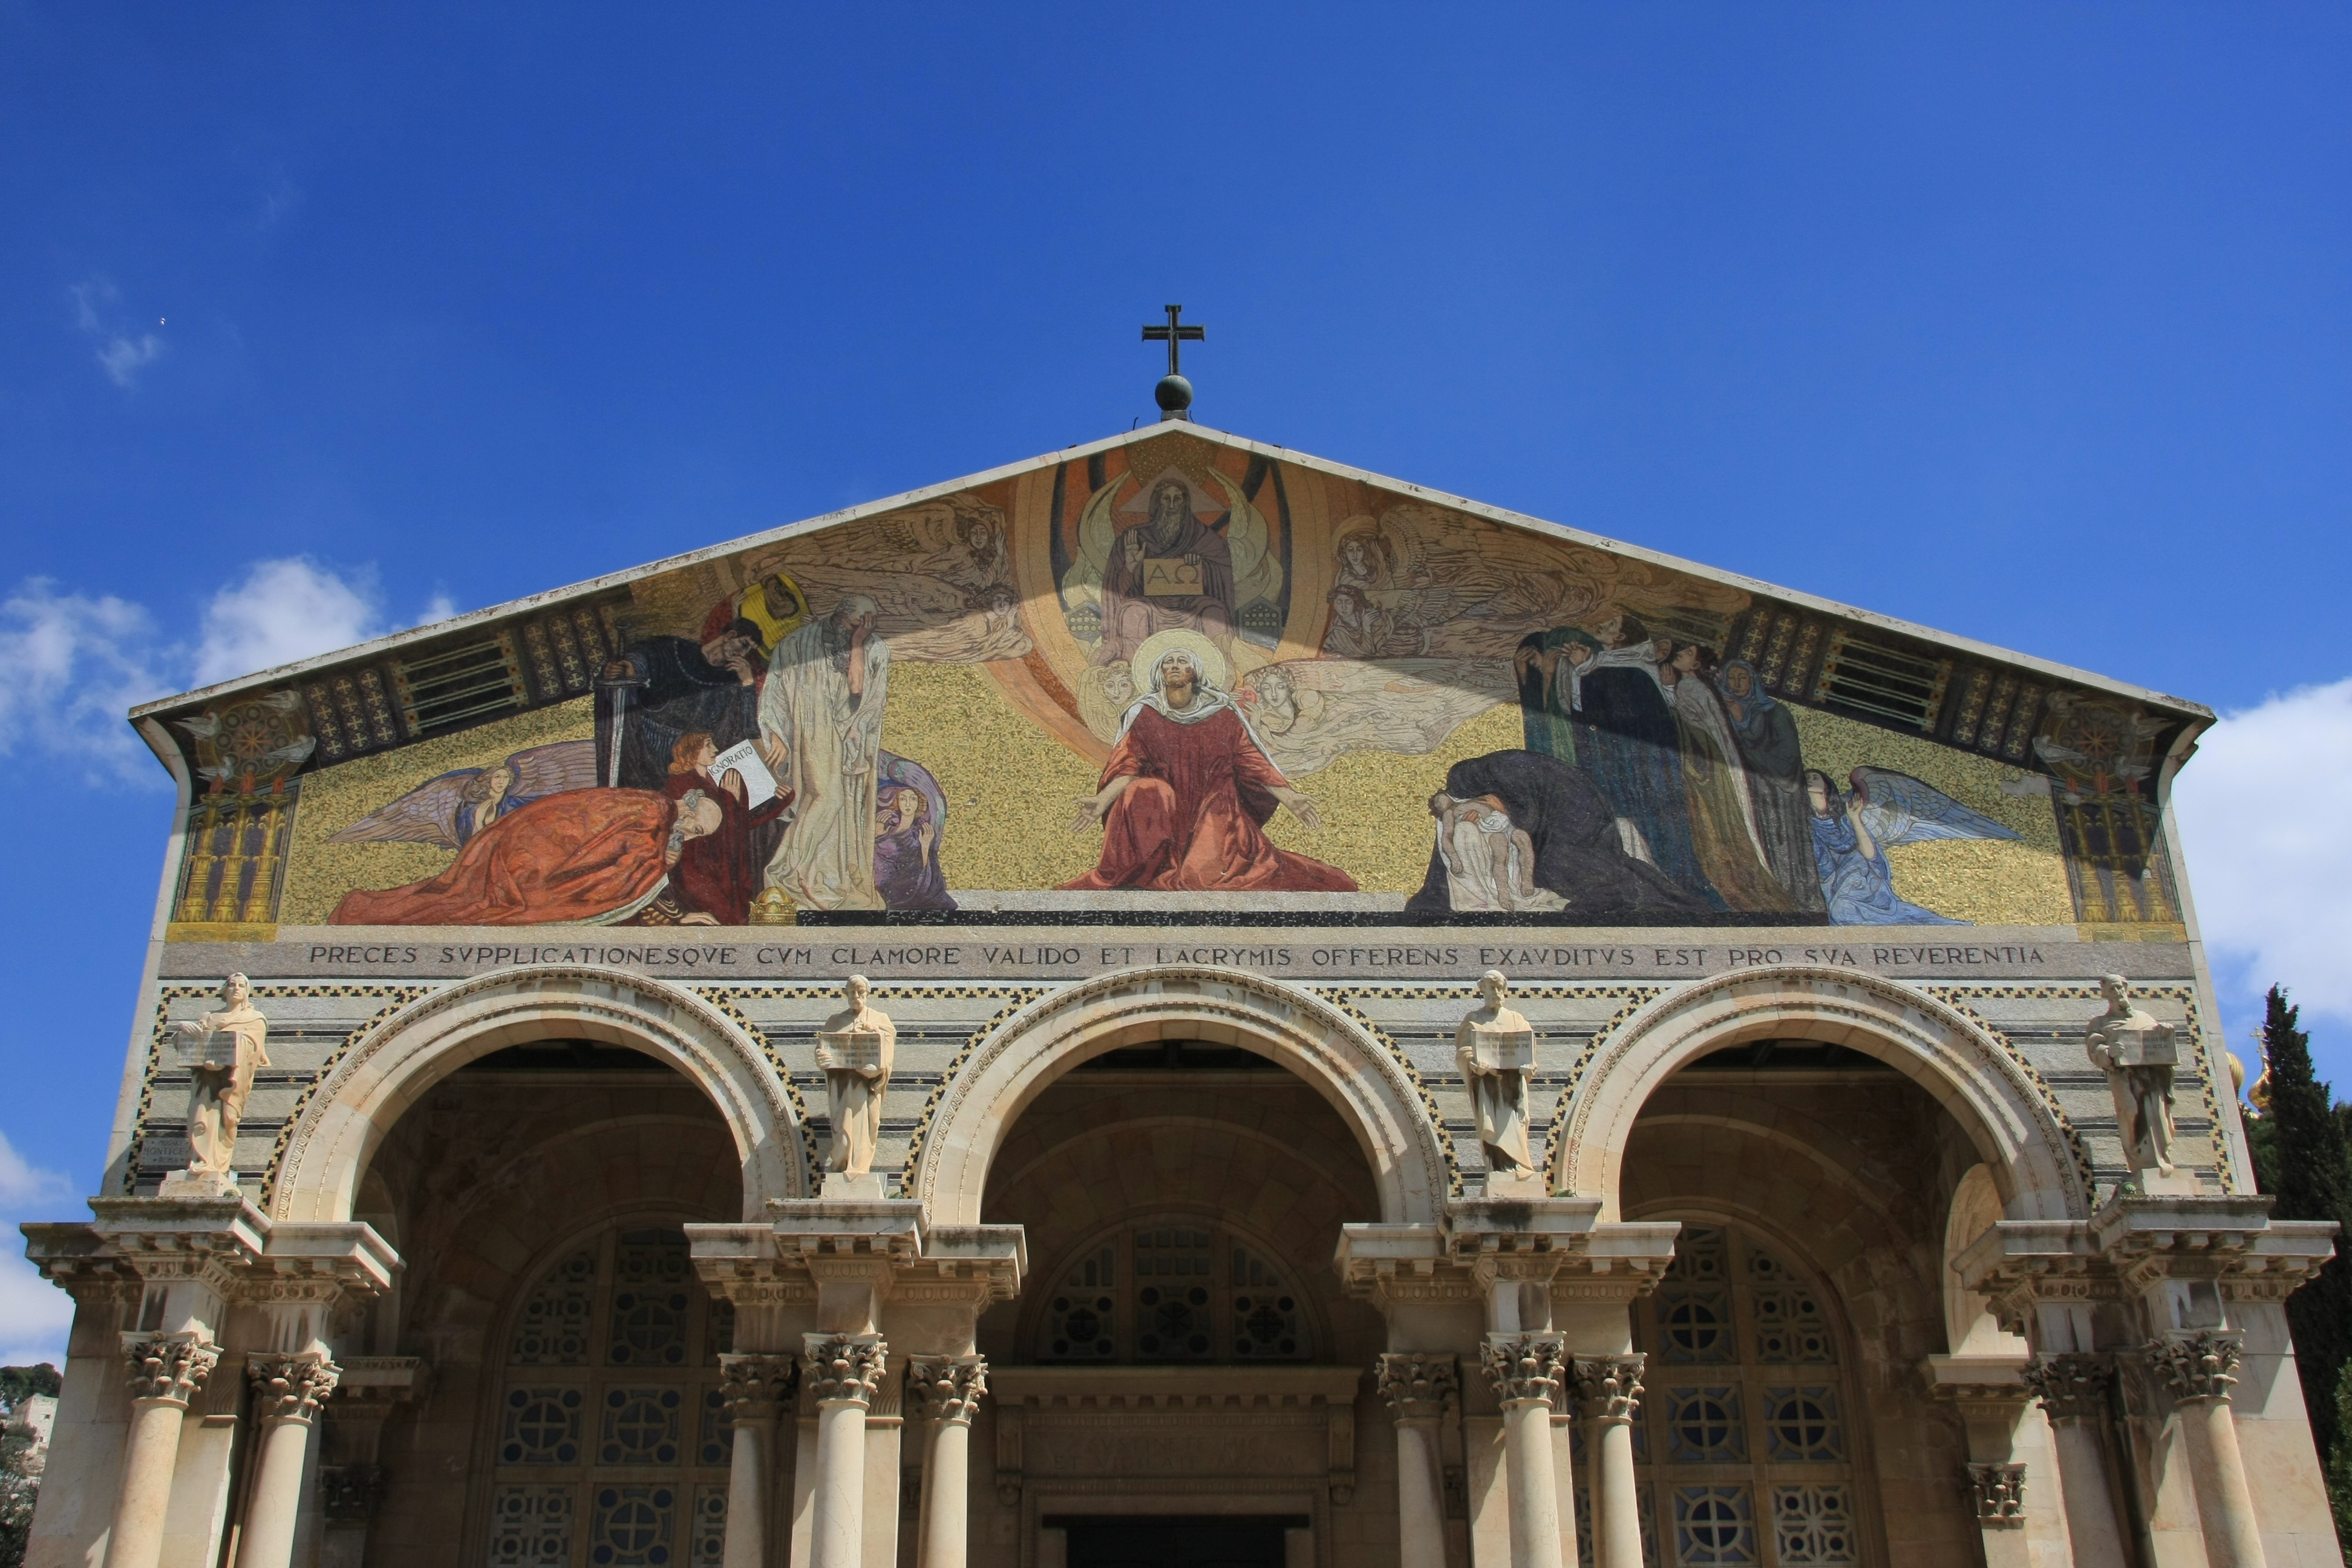
architecture, building, arch, mane, landmark, facade, church, tourism, place of worship, the, of, synagogue, all, basilica, nations, jerusalem, israel, agony, ancient history, ancient roman architecture, universal church, the cathedral of anguish, gethse